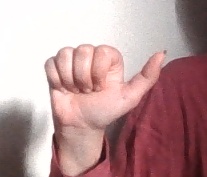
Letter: dhad